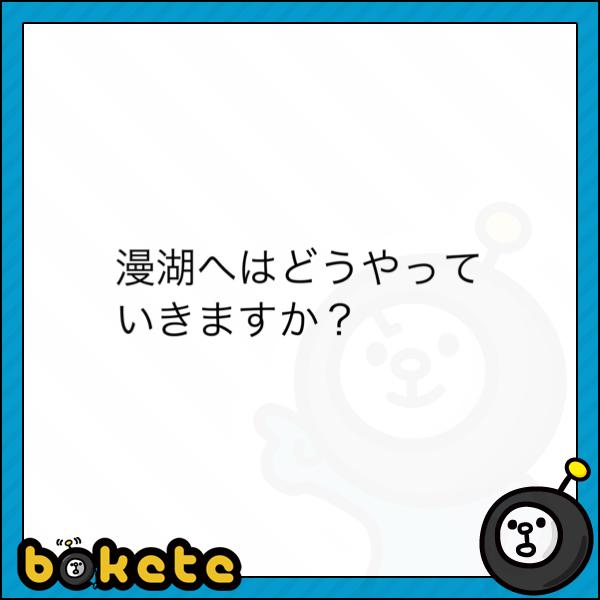
回答: 珍々電車